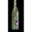
Label: bottle